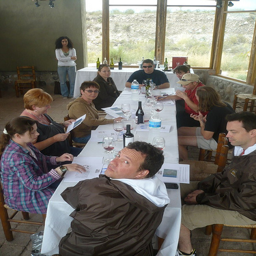
A group of people sitting around a white dinner table.
A group of men and women sitting around the dinner table.
Many people sitting around a table sharing wine.
A bunch of people gathered together at a very long table.
A group of people sitting at a long dining table ordering food.